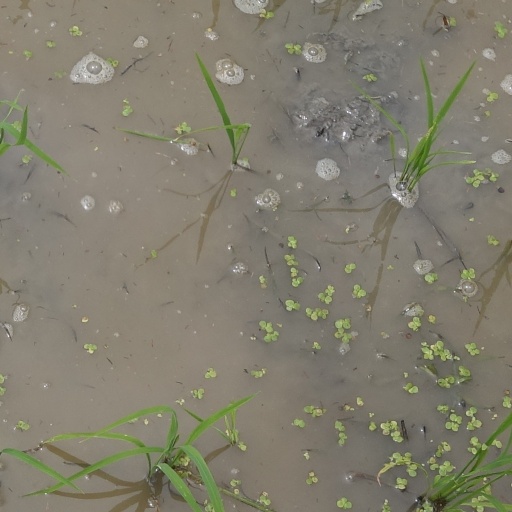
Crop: rice